Kintama

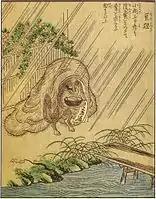
sheltering from rain using its stretched scrotum, as depicted in "Ehon Hyaku Monogatari"

Use of the term has been traced back to the Edo Period. According to folklore, the has magical shapeshifting abilities, including their oversized scrotums (as depicted in art), which the animals could use in multiple ways. In addition, the skin of the was used traditionally by workers in Kanazawa for the production of gold leaf, linking gold to and, by extension, testicles.